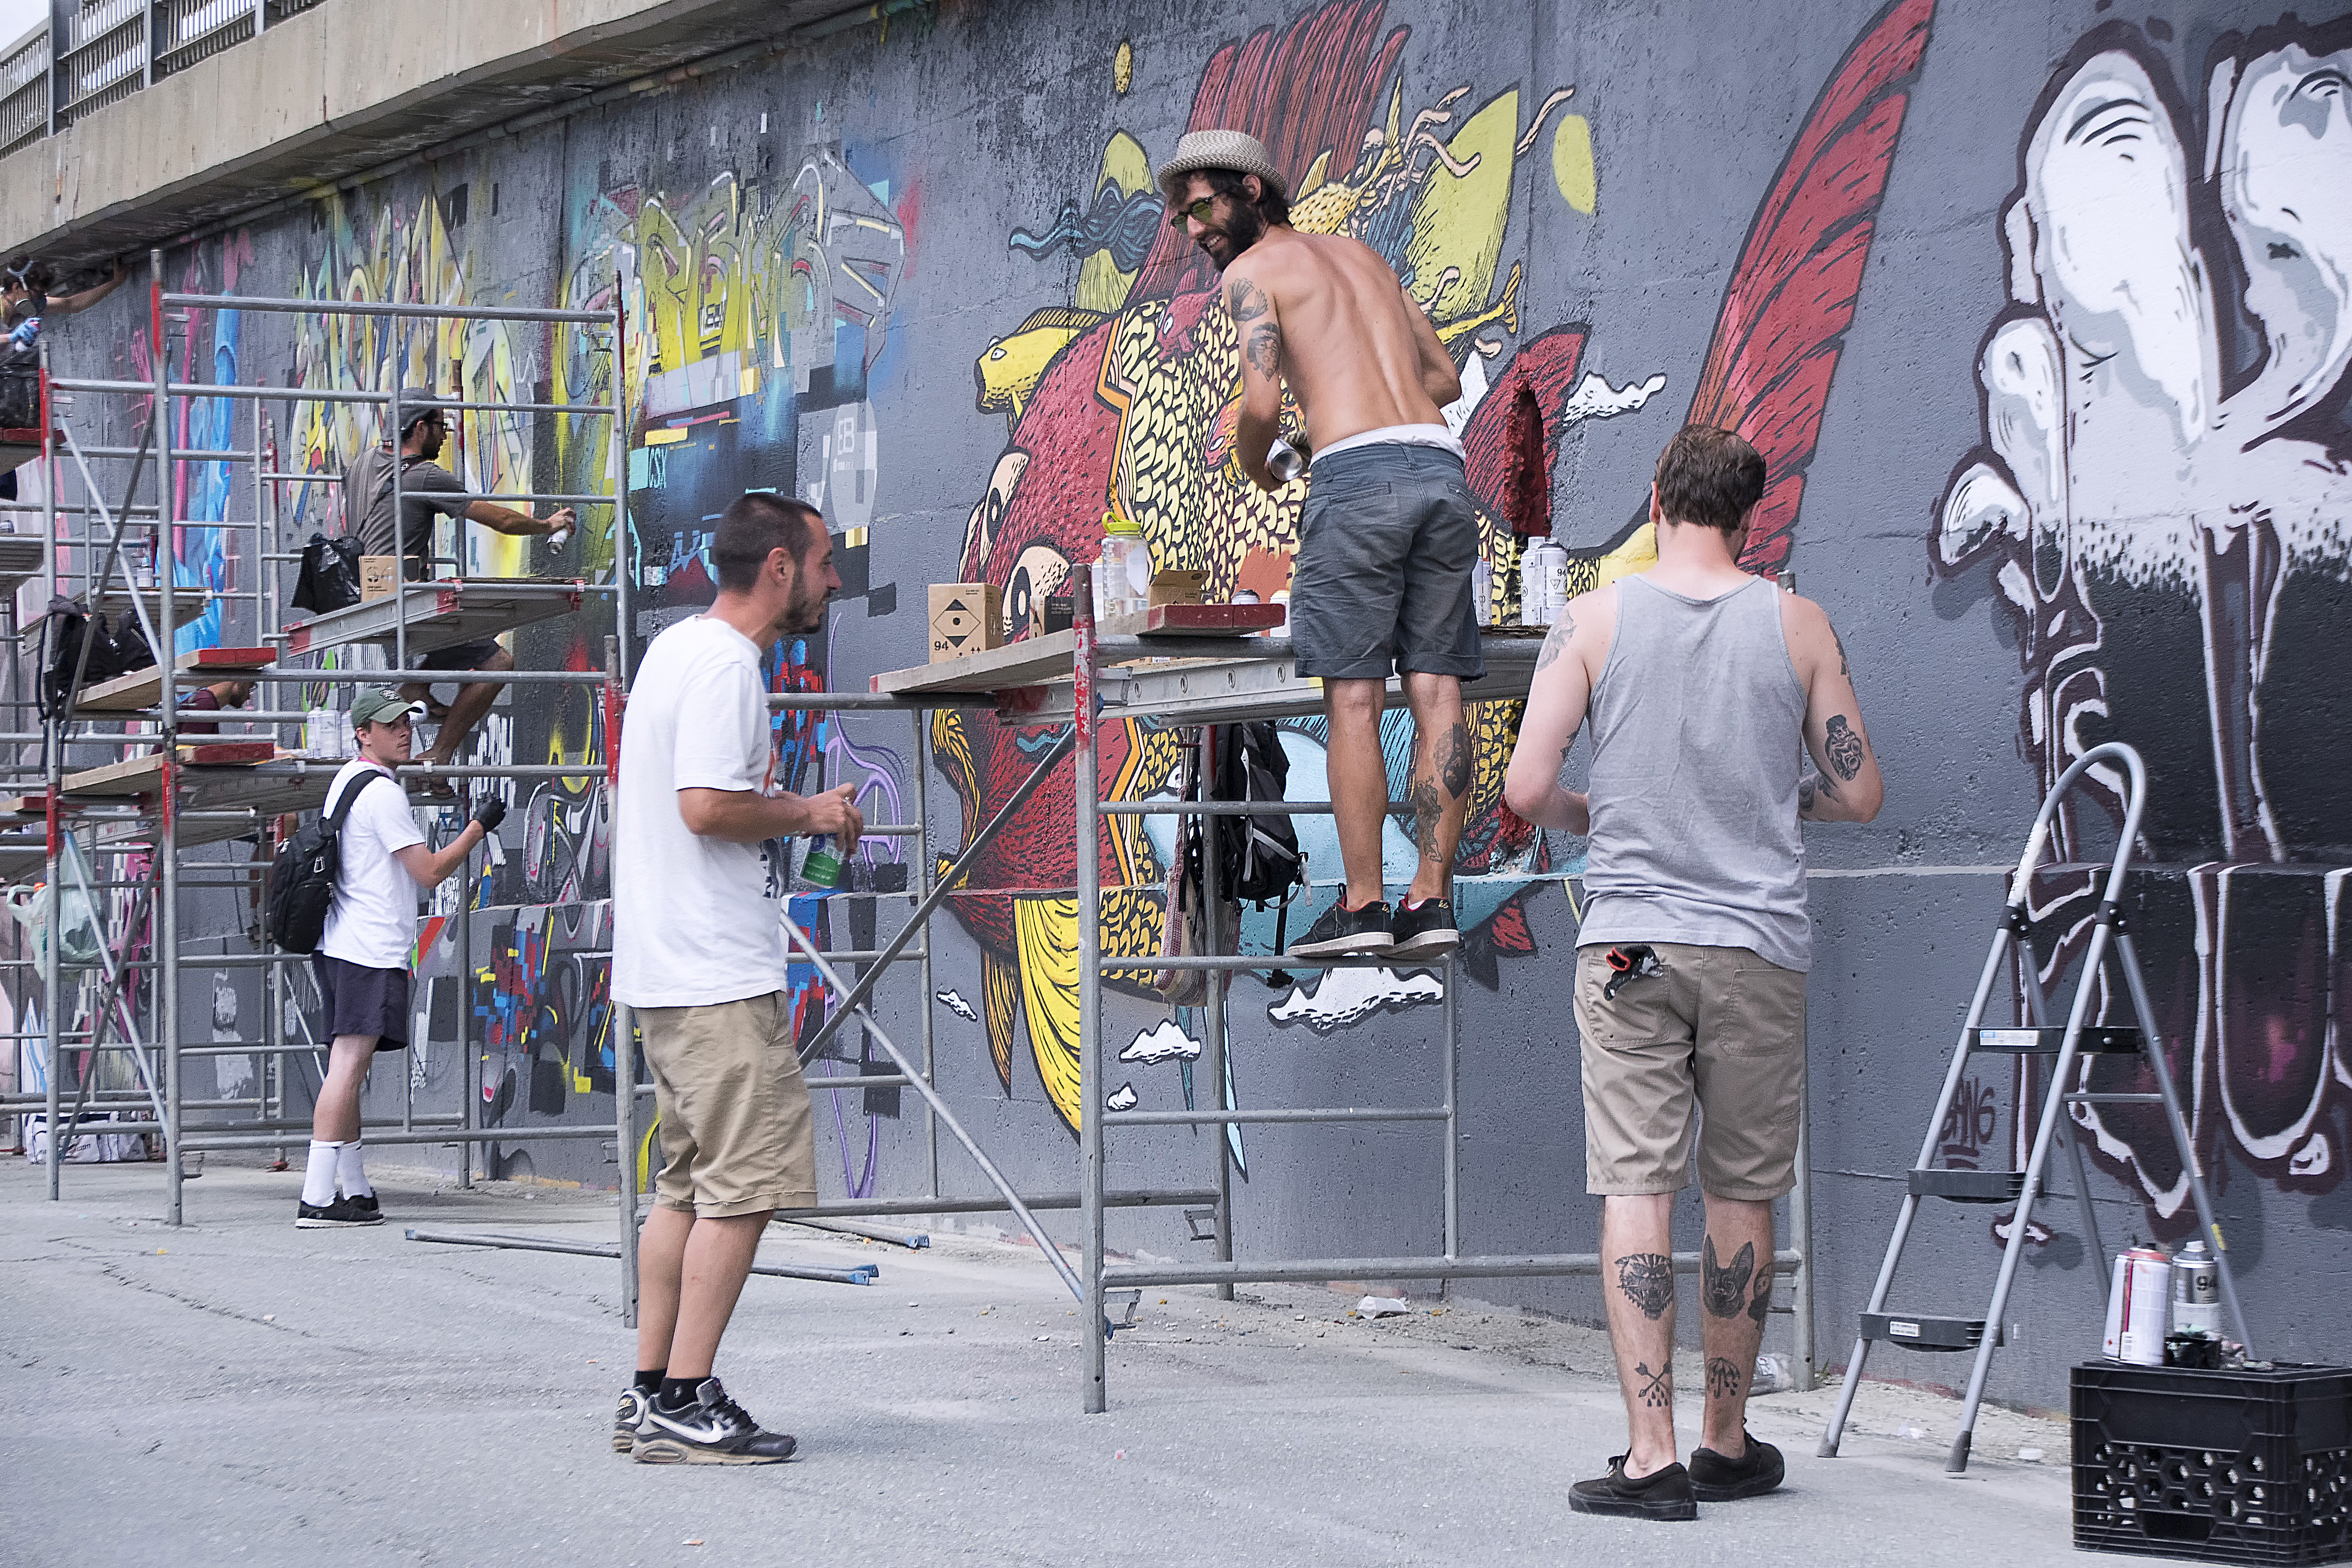
road, street, urban, crowd, fashion, graffiti, performance art, art, festival, canada, quebec, sherbrooke, urbain, amalgam